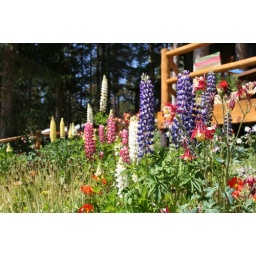
Gorgeous flowers by the lake